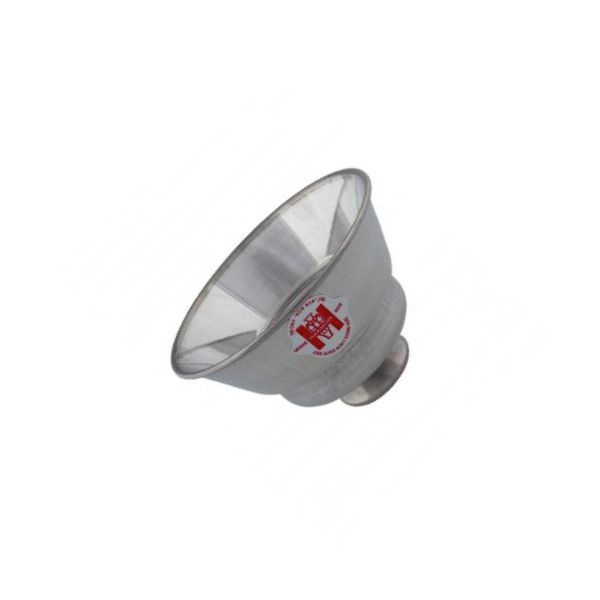
Harmon Trumpet Hat Mute (Plunger) – All Aluminium
Harmon Trumpet Hat Mute (Plunger) – All Aluminium A versatile metal plunger mute. Creates a unique vintage plunger sound.
Brand: Harmon
Category: Arts & Entertainment > Hobbies & Creative Arts > Musical Instrument & Orchestra Accessories > Brass Instrument Accessories > Brass Instrument Mutes > Plunger Mutes